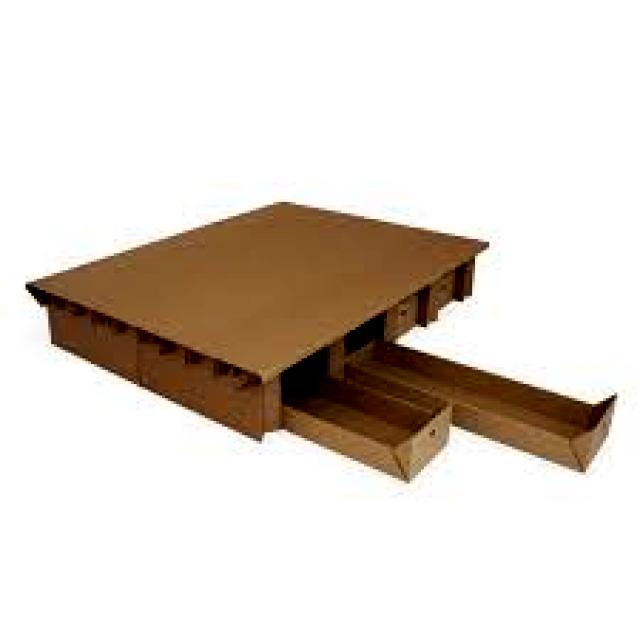
Label: Cardboard